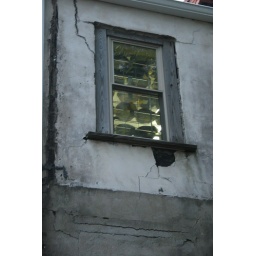
alley window in blowing rock